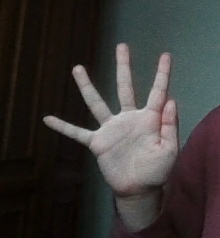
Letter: sheen